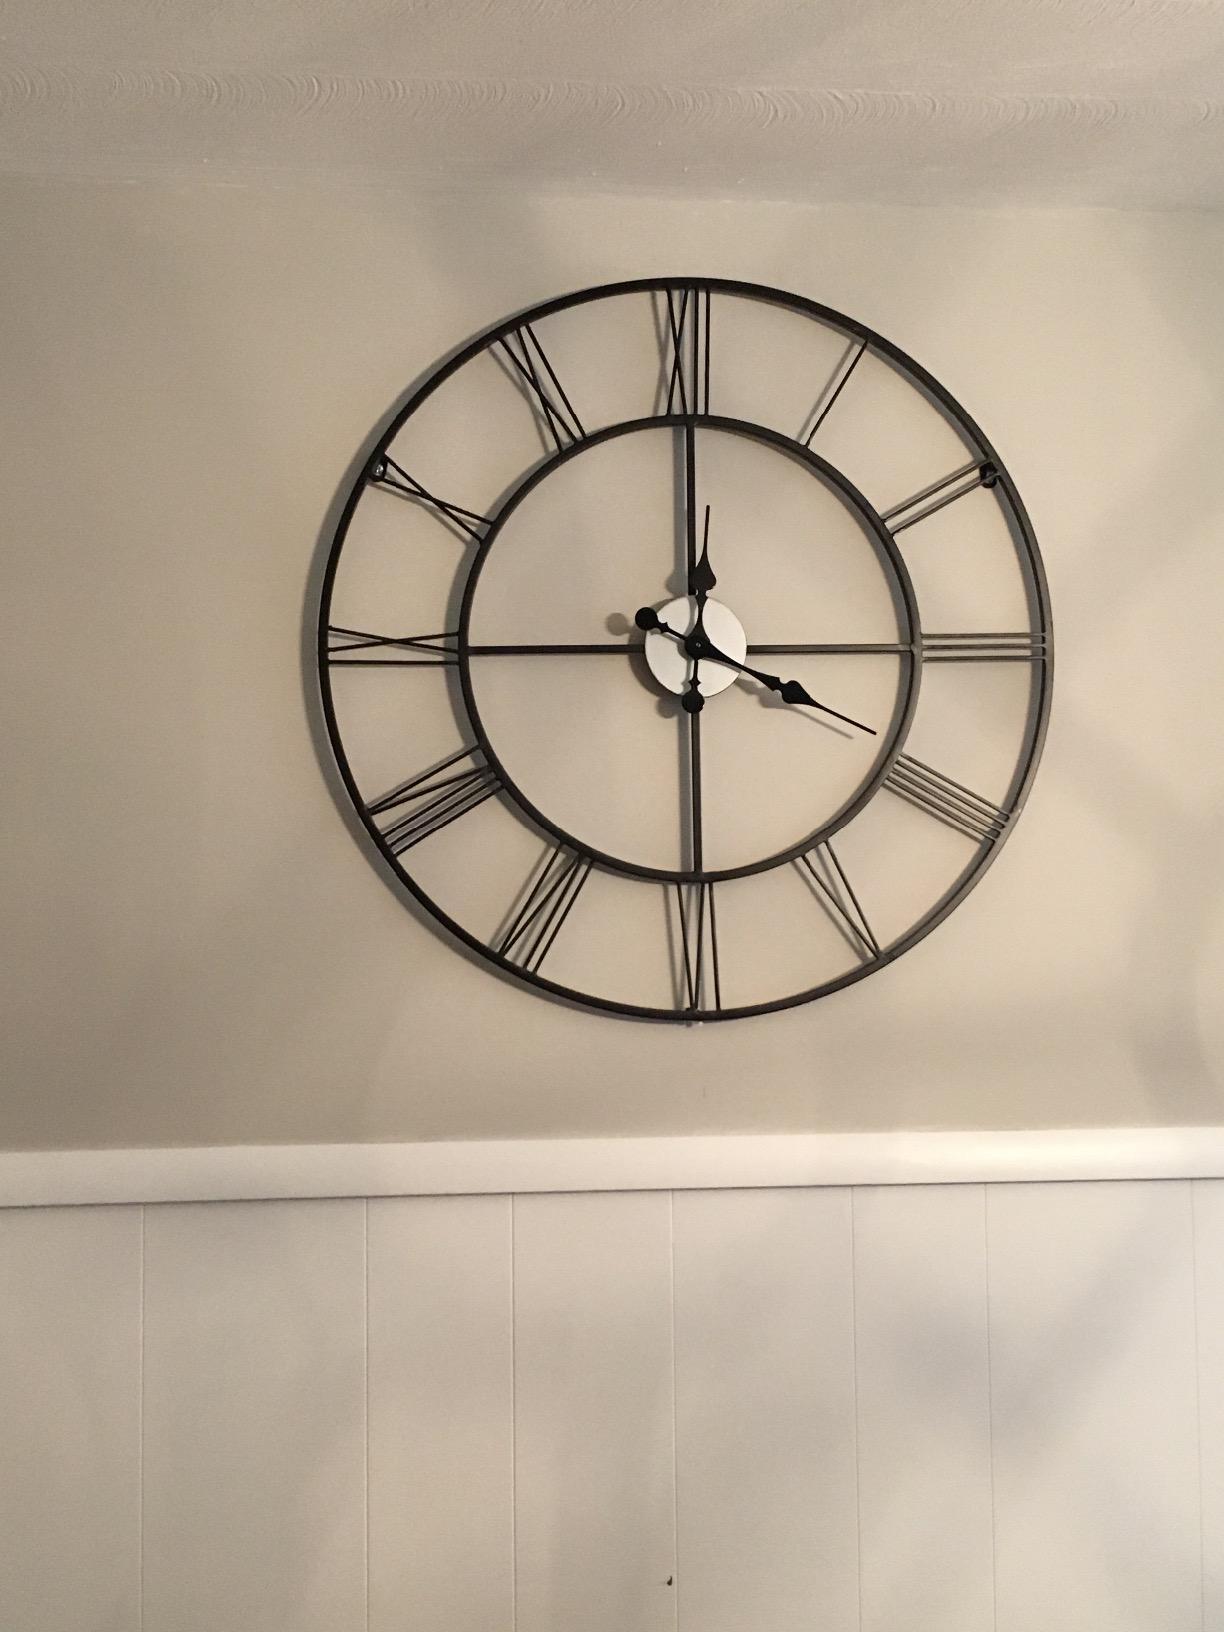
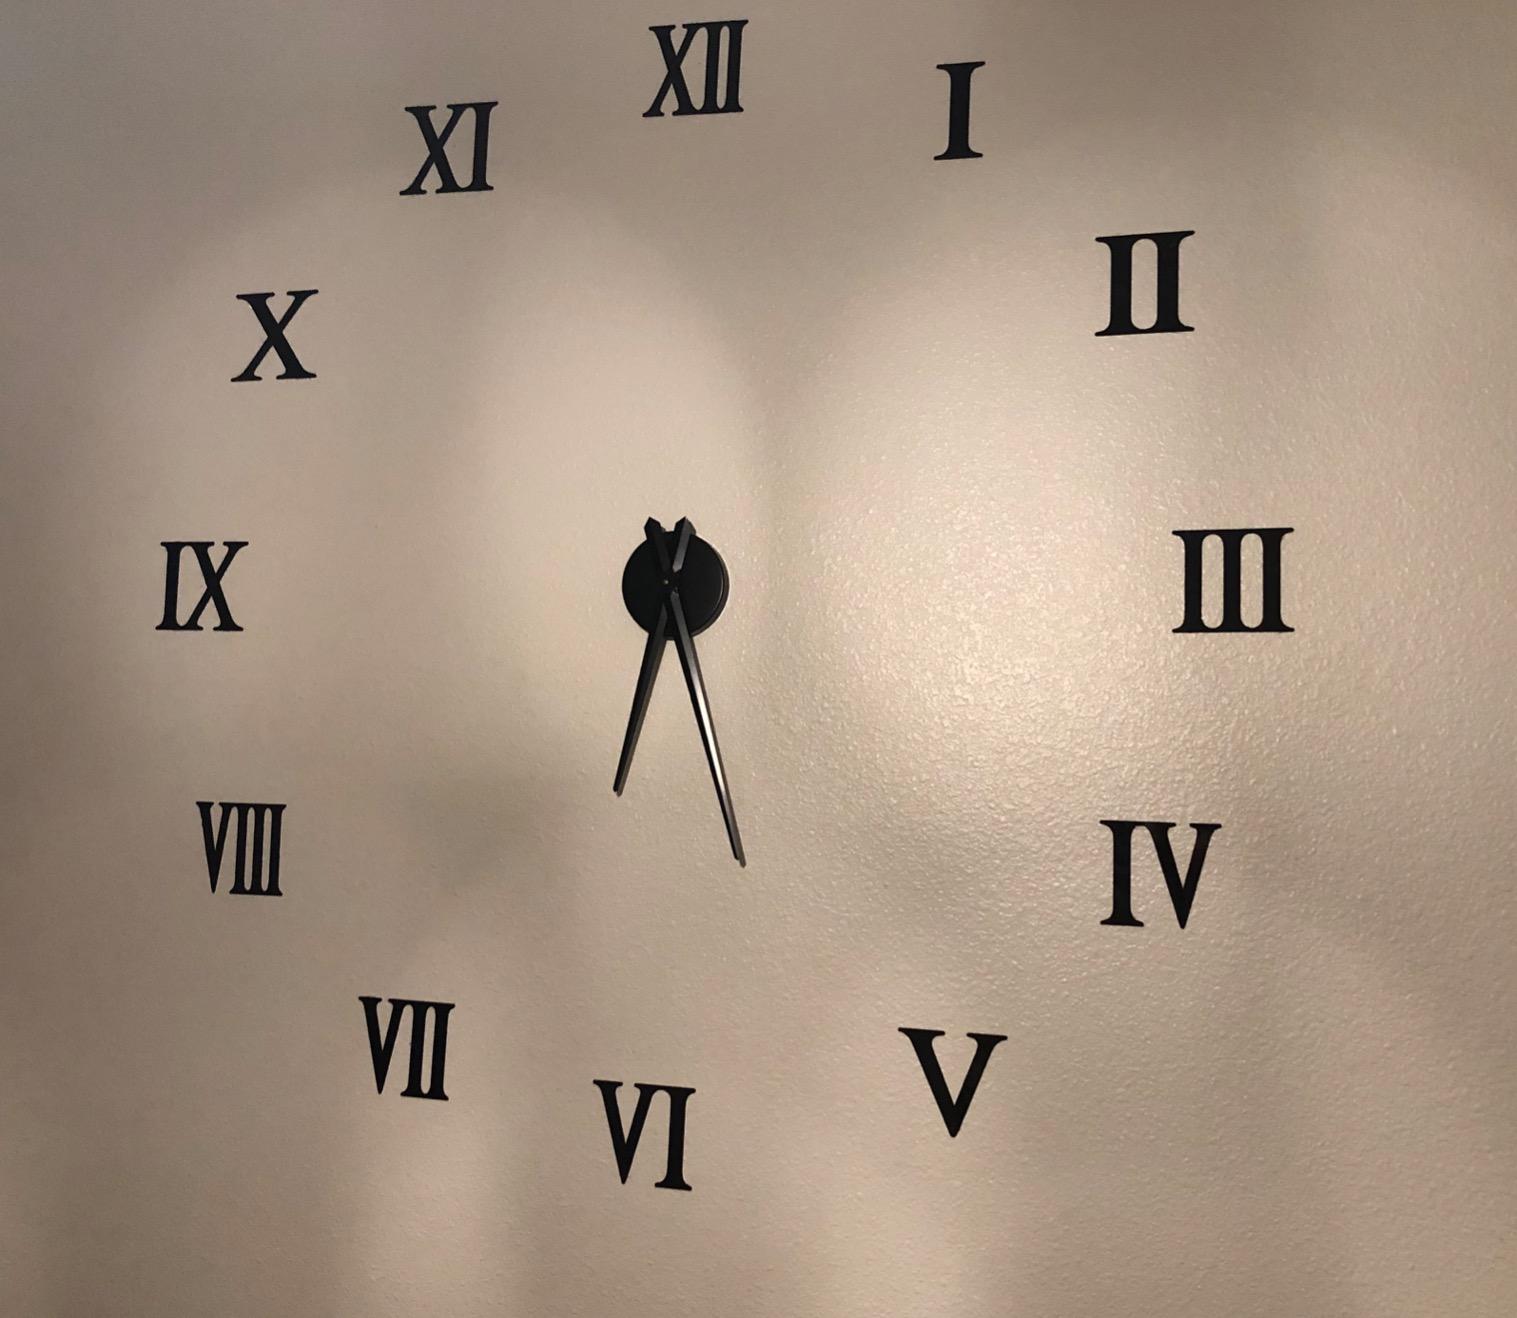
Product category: clock
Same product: no